Regio IV Templum Pacis

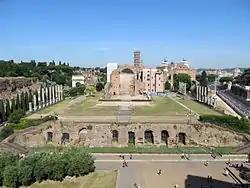
Temple of Venus and Roma

Adjacent and to the north of the Temple of Venus and Roma stood the Basilica of Maxentius, which was inaugurated by Constantine the Great after his victory over his rival Maxentius. Further north, there stood the Temple of Peace and the Forum Pacis which, along with the Forum Transitorium bordered the southernmost part of the Imperial Fora (the fora formed part of the seventh region).